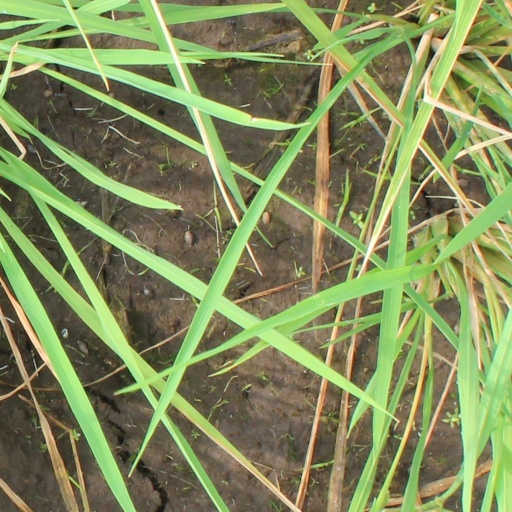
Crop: rice